Particle-size distribution

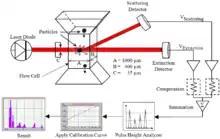
Principle of Single Particle Optical Sizing (SPOS) method.

PSDs can be measured microscopically by sizing against a graticule and counting, but for a statistically valid analysis, millions of particles must be measured. This is impossibly arduous when done manually, but automated analysis of electron micrographs is now commercially available. It is used to determine the particle size within the range of 0.2 to 100 micrometers.